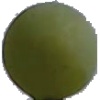
Label: Grape White 4